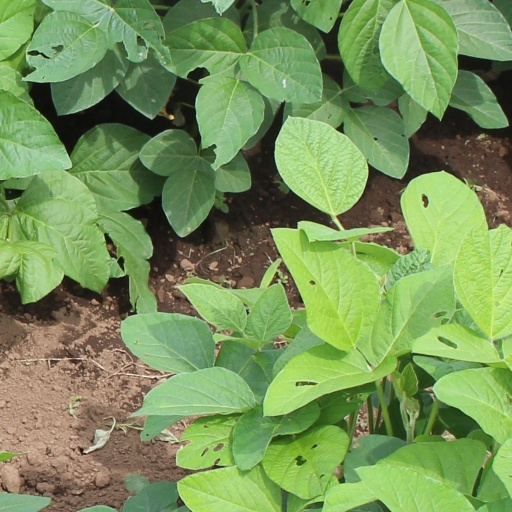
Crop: soybean